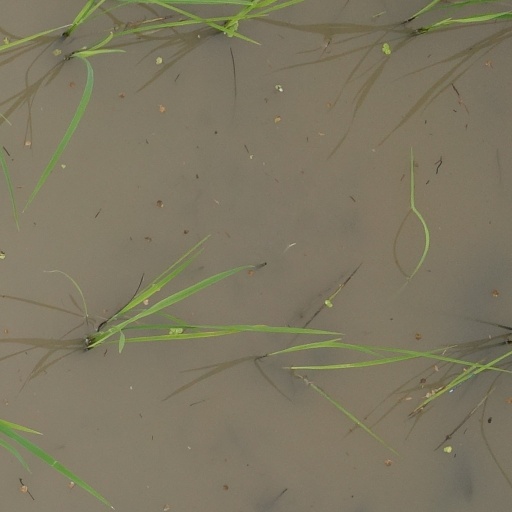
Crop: rice